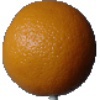
Label: Orange 1